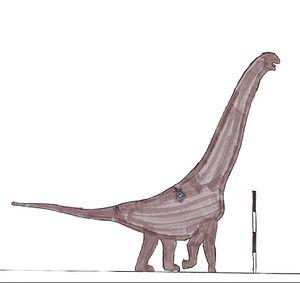
Gannansaurus est un genre éteint de dinosaures sauropodomorphes de la fin du Crétacé supérieur retrouvé dans la formation géologique de Nanxiong, au Jiangxi dans le sud de la Chine.